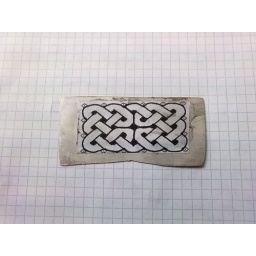
This is the silver sheet with a knotwork template in paper glued on, before chasing begins